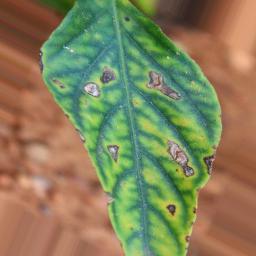
Label: nutritional